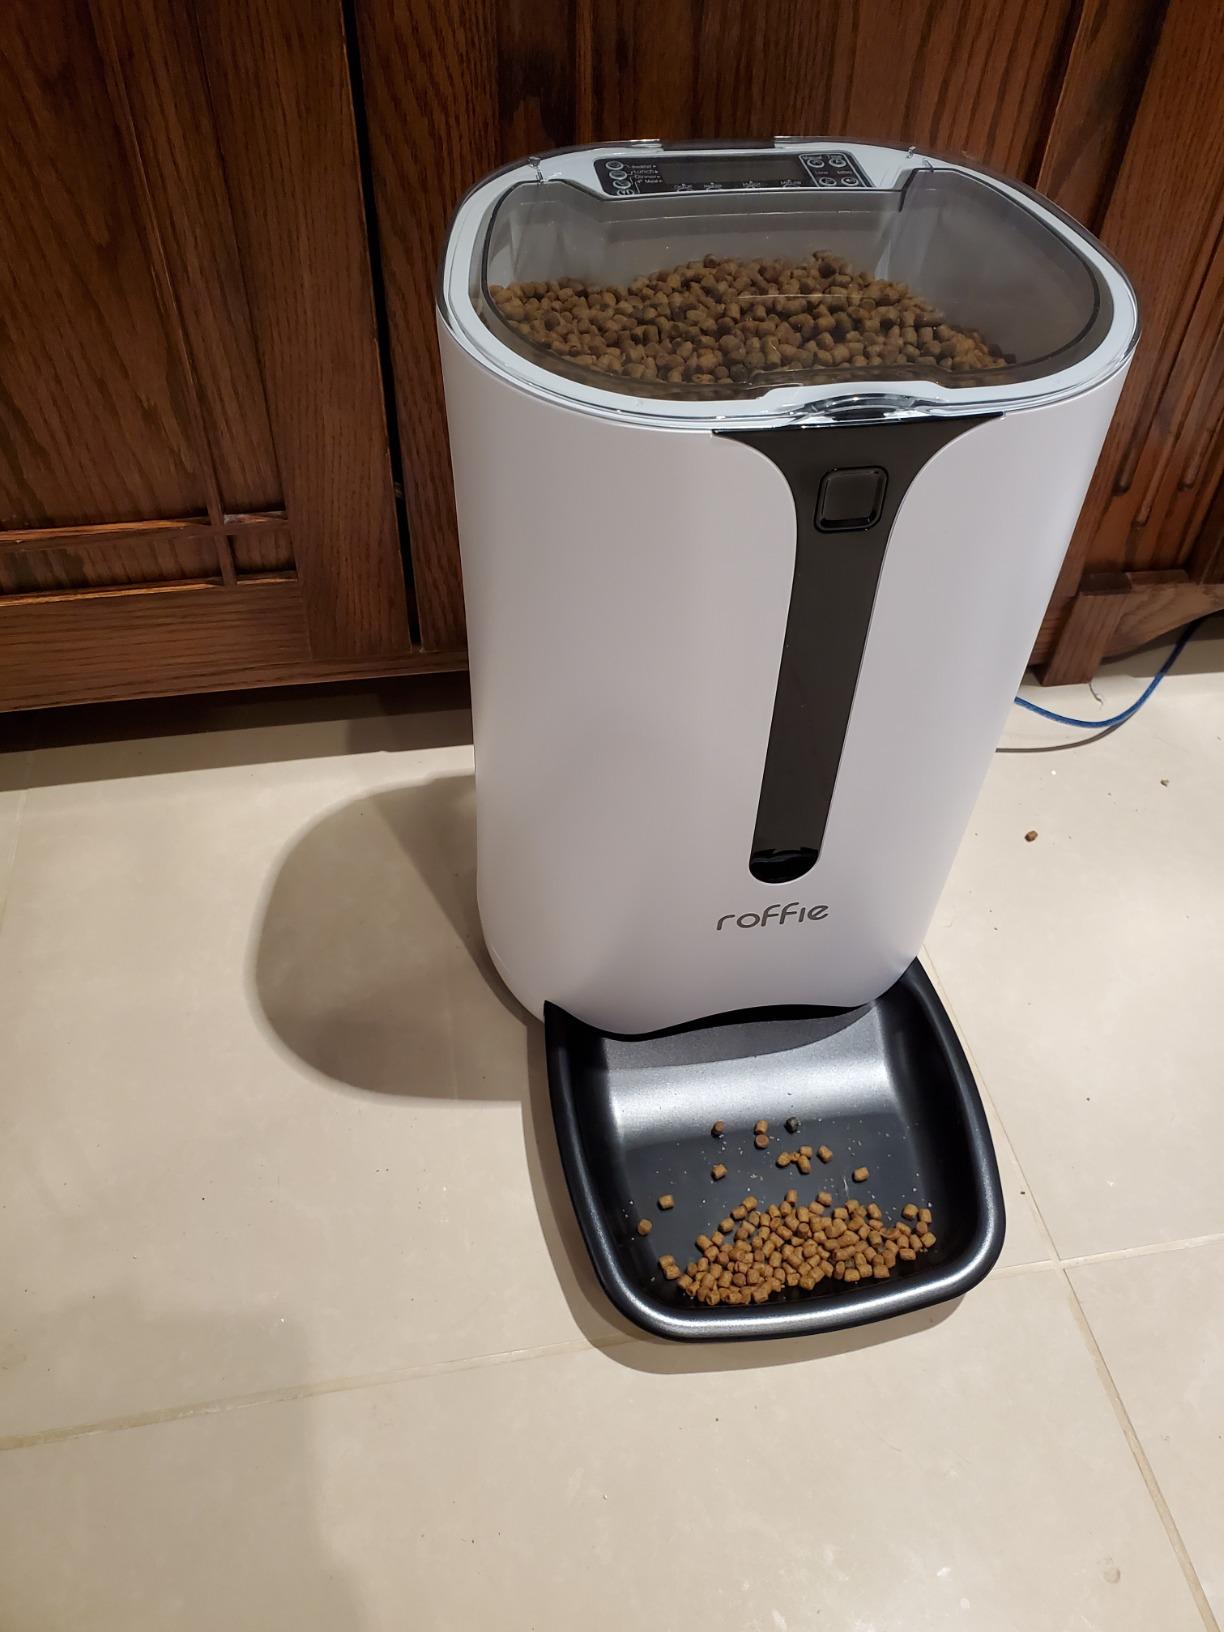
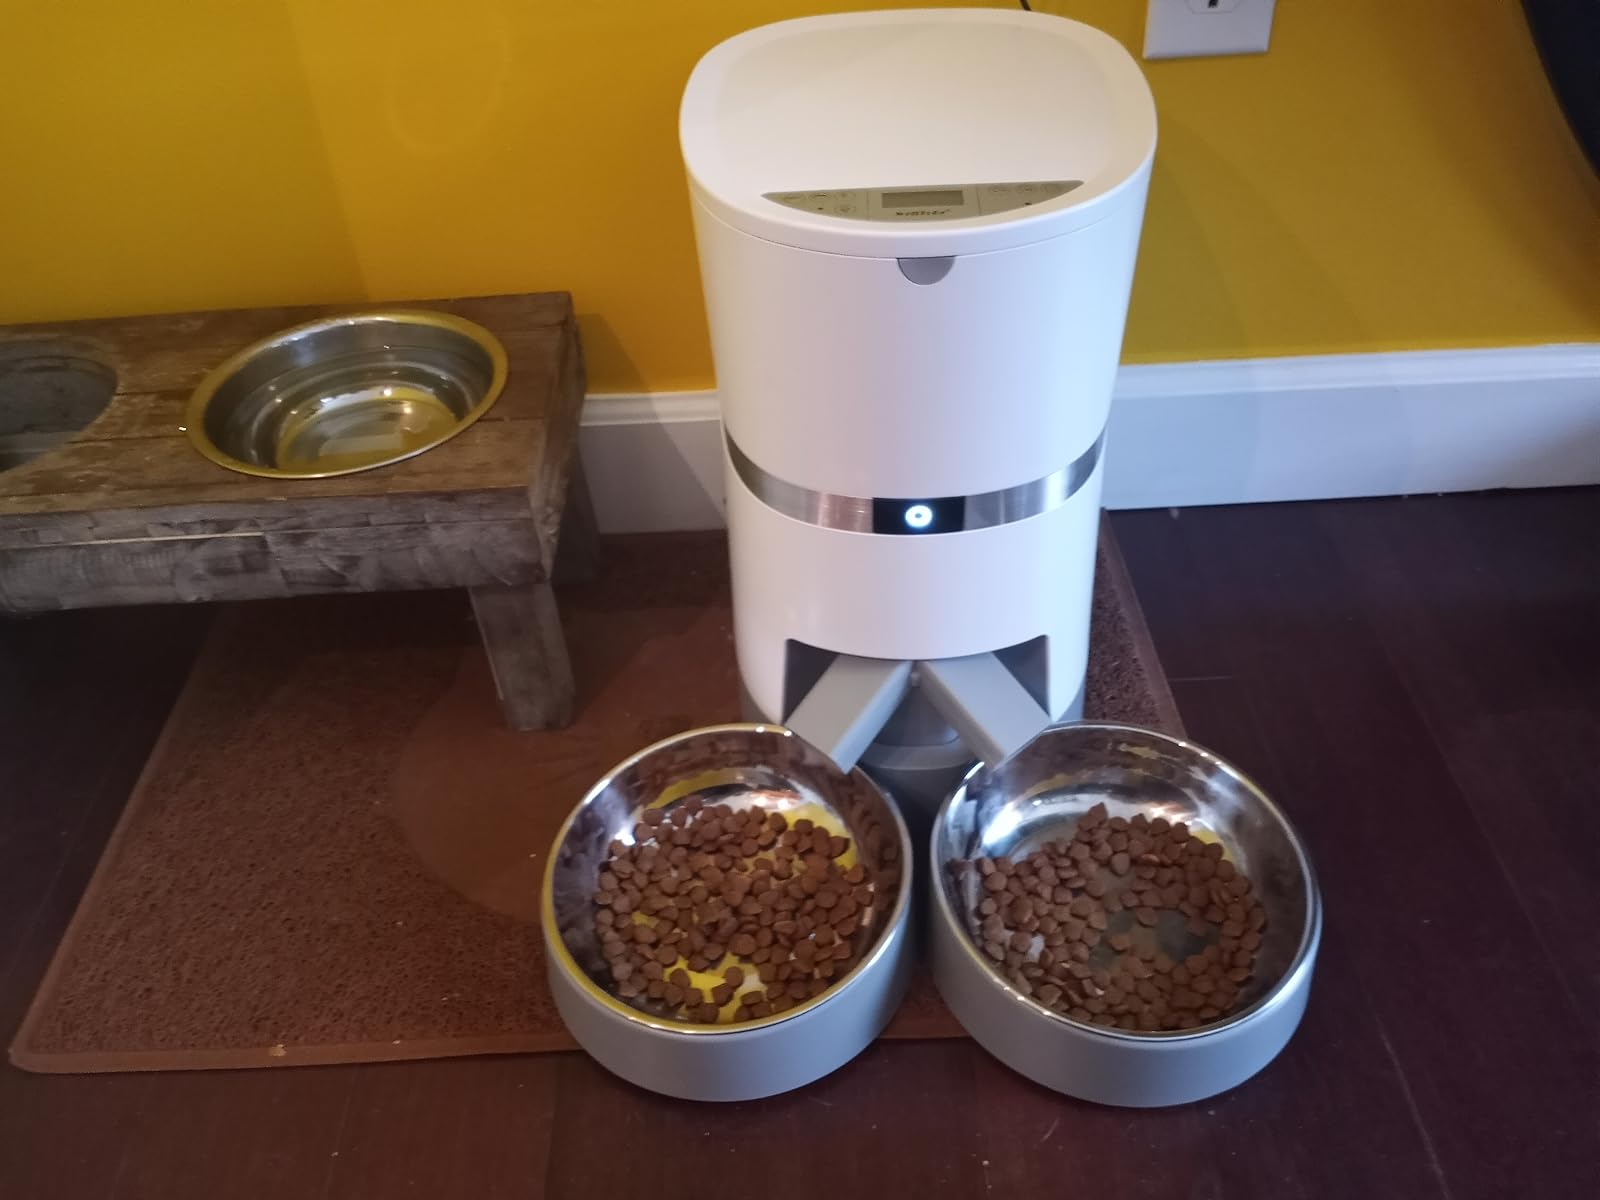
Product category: items_feeder
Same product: no